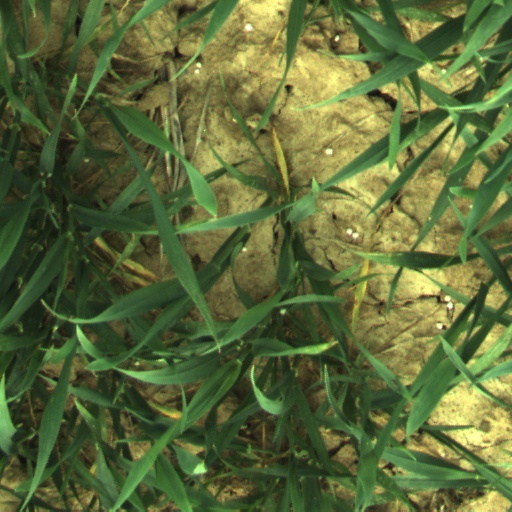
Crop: wheat